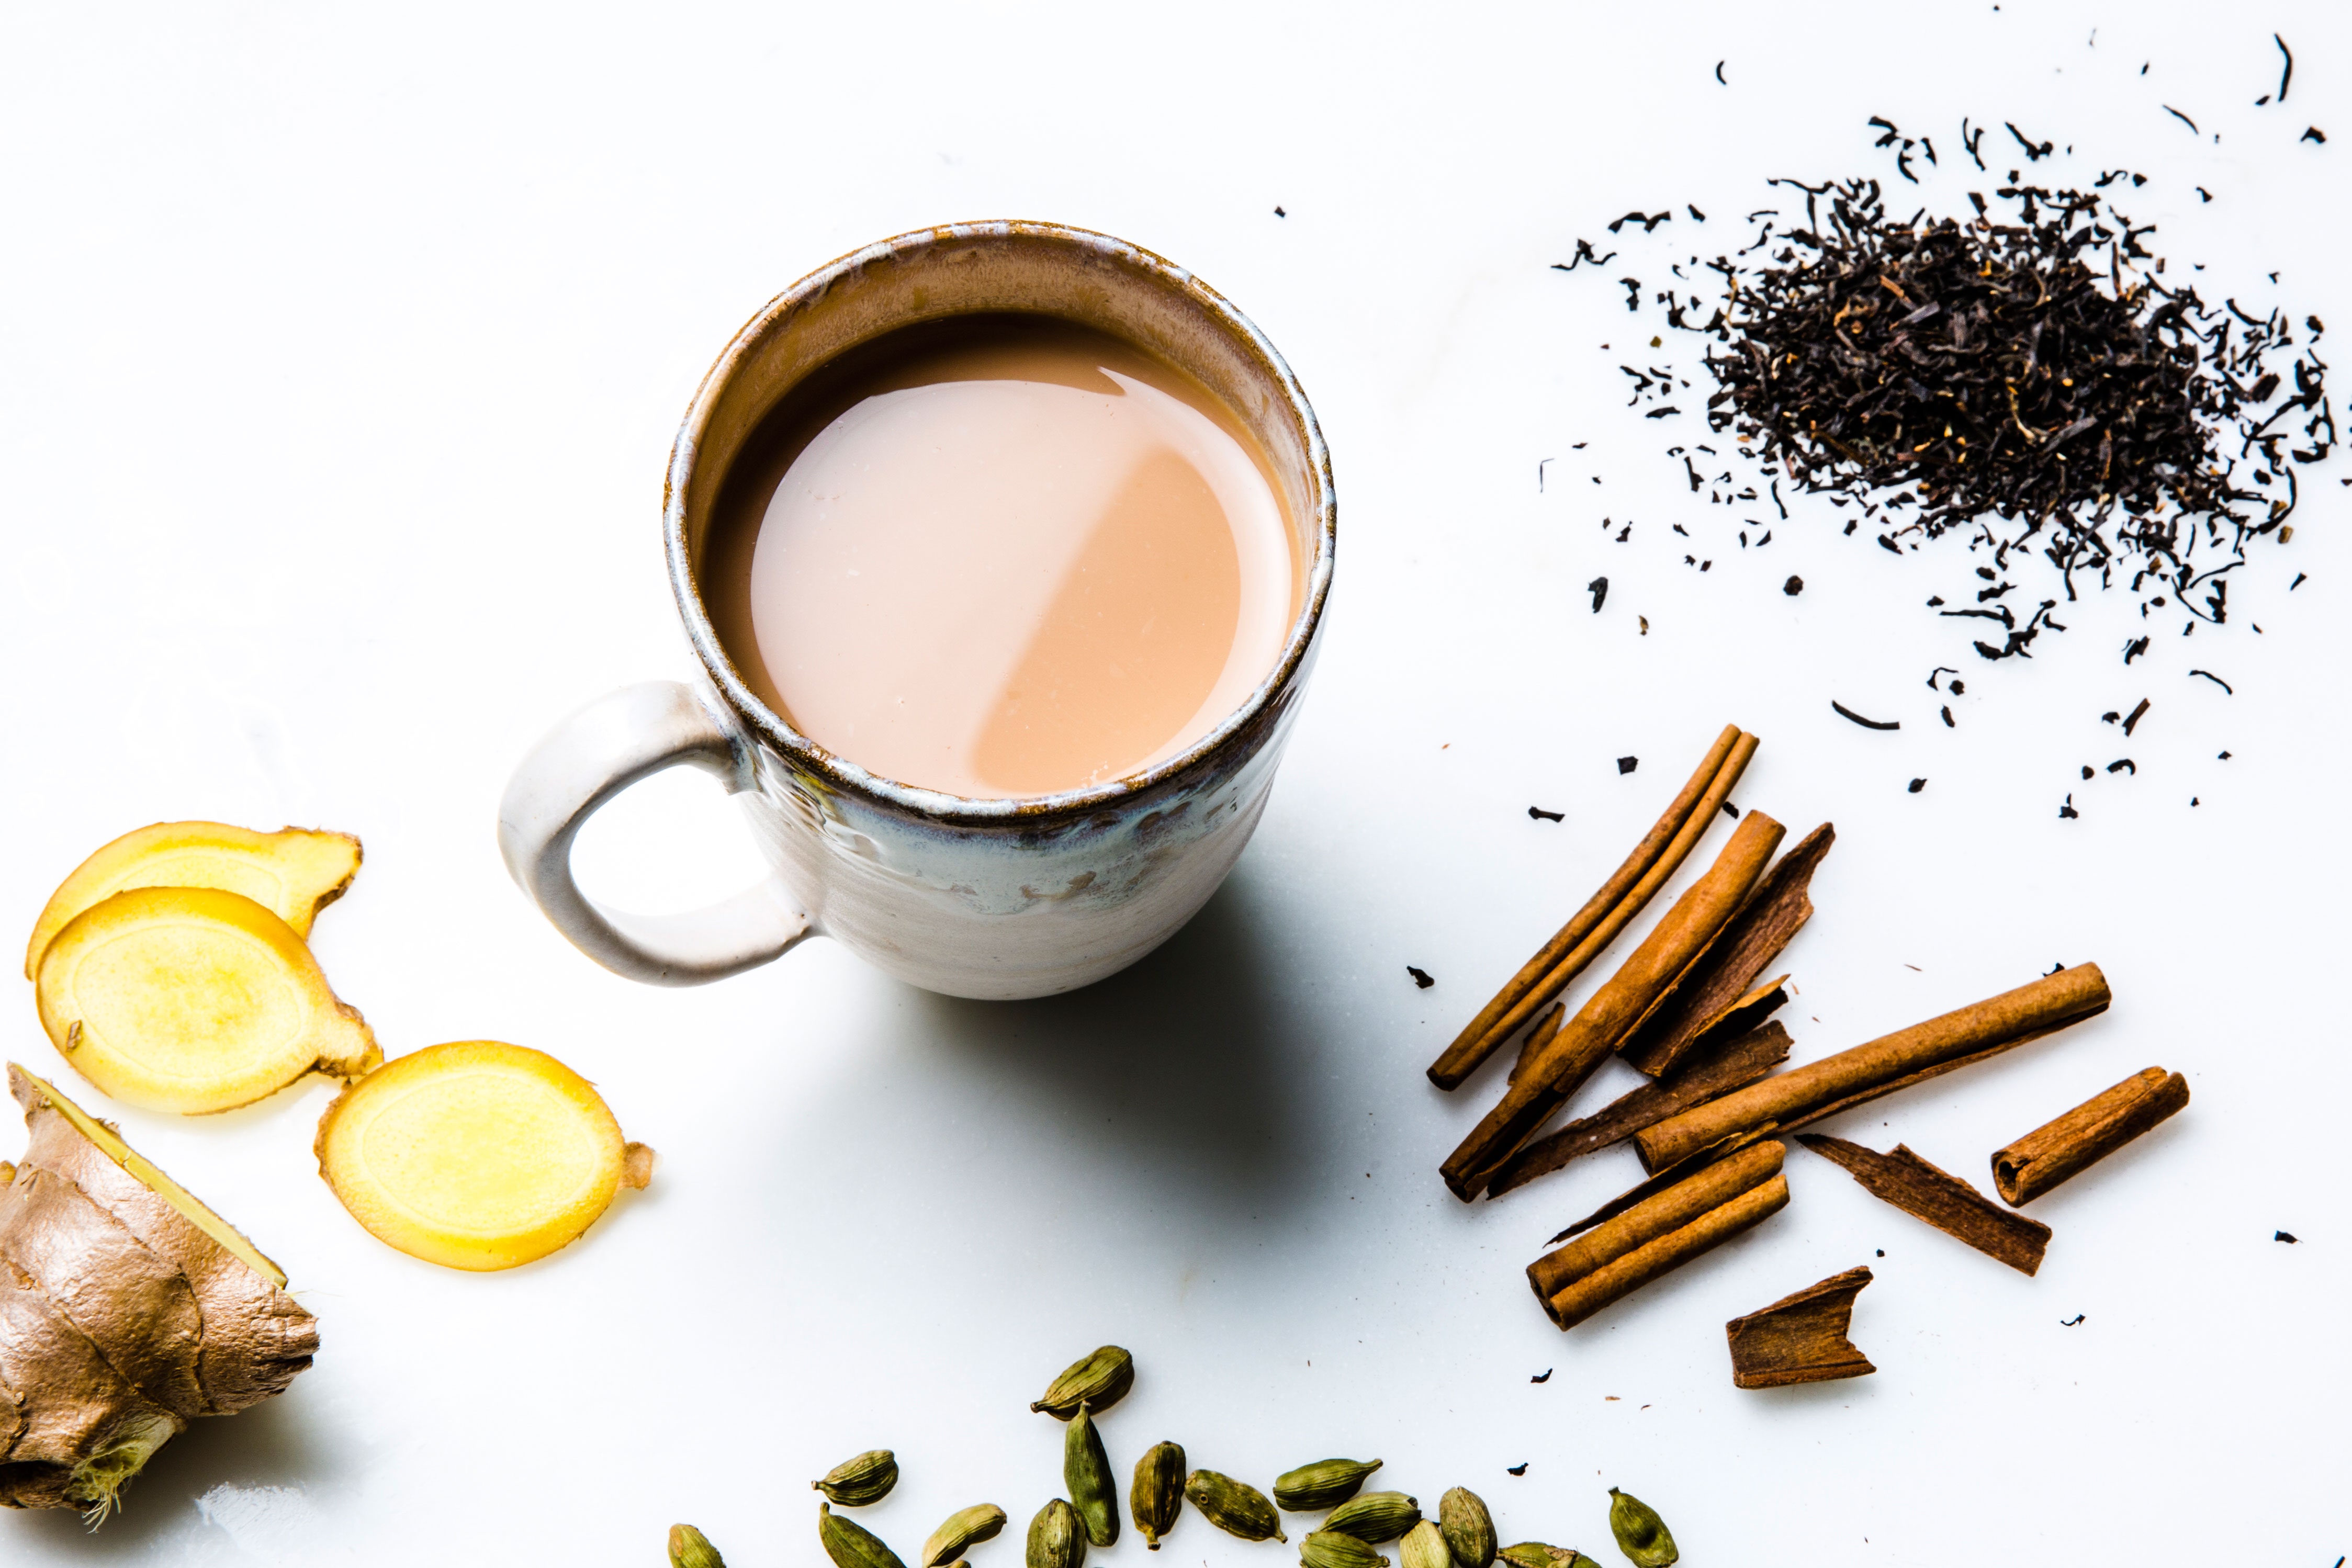
Dish: chai